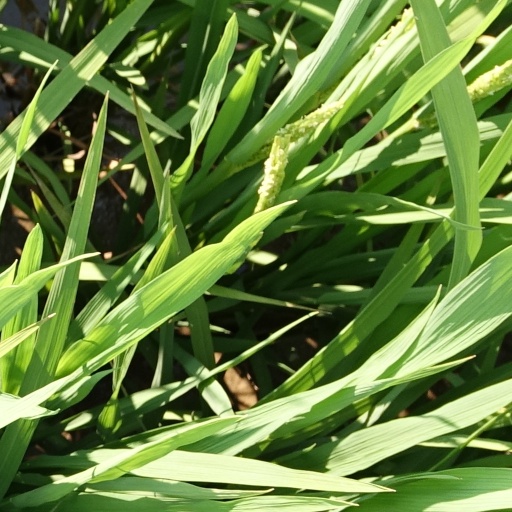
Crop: rice